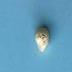
Maize quality: Bad